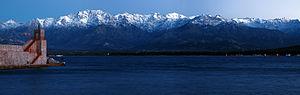
Calvi - Montagnes environnantes
Le Monte Cinto est le plus haut sommet de Corse et culmine à 2 706 m. Il est le point culminant du massif du même nom, dans le nord-ouest de l'île.
Le massif du Monte Cinto est un massif montagneux de Corse culminant au Monte Cinto, ce qui en fait le plus élevé de l'île. Il est le plus septentrional des quatre massifs de haute montagne de l'île.